Boston College

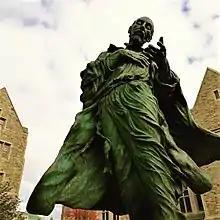
St. Ignatius of Loyola statue by Bolivian-born artist Pablo Eduardo.

As of 2005, there were 112 Jesuits living on the Boston College campus, including members of the faculty and administration, graduate students, and visiting international scholars.